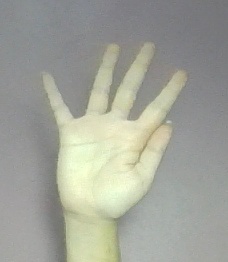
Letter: sheen